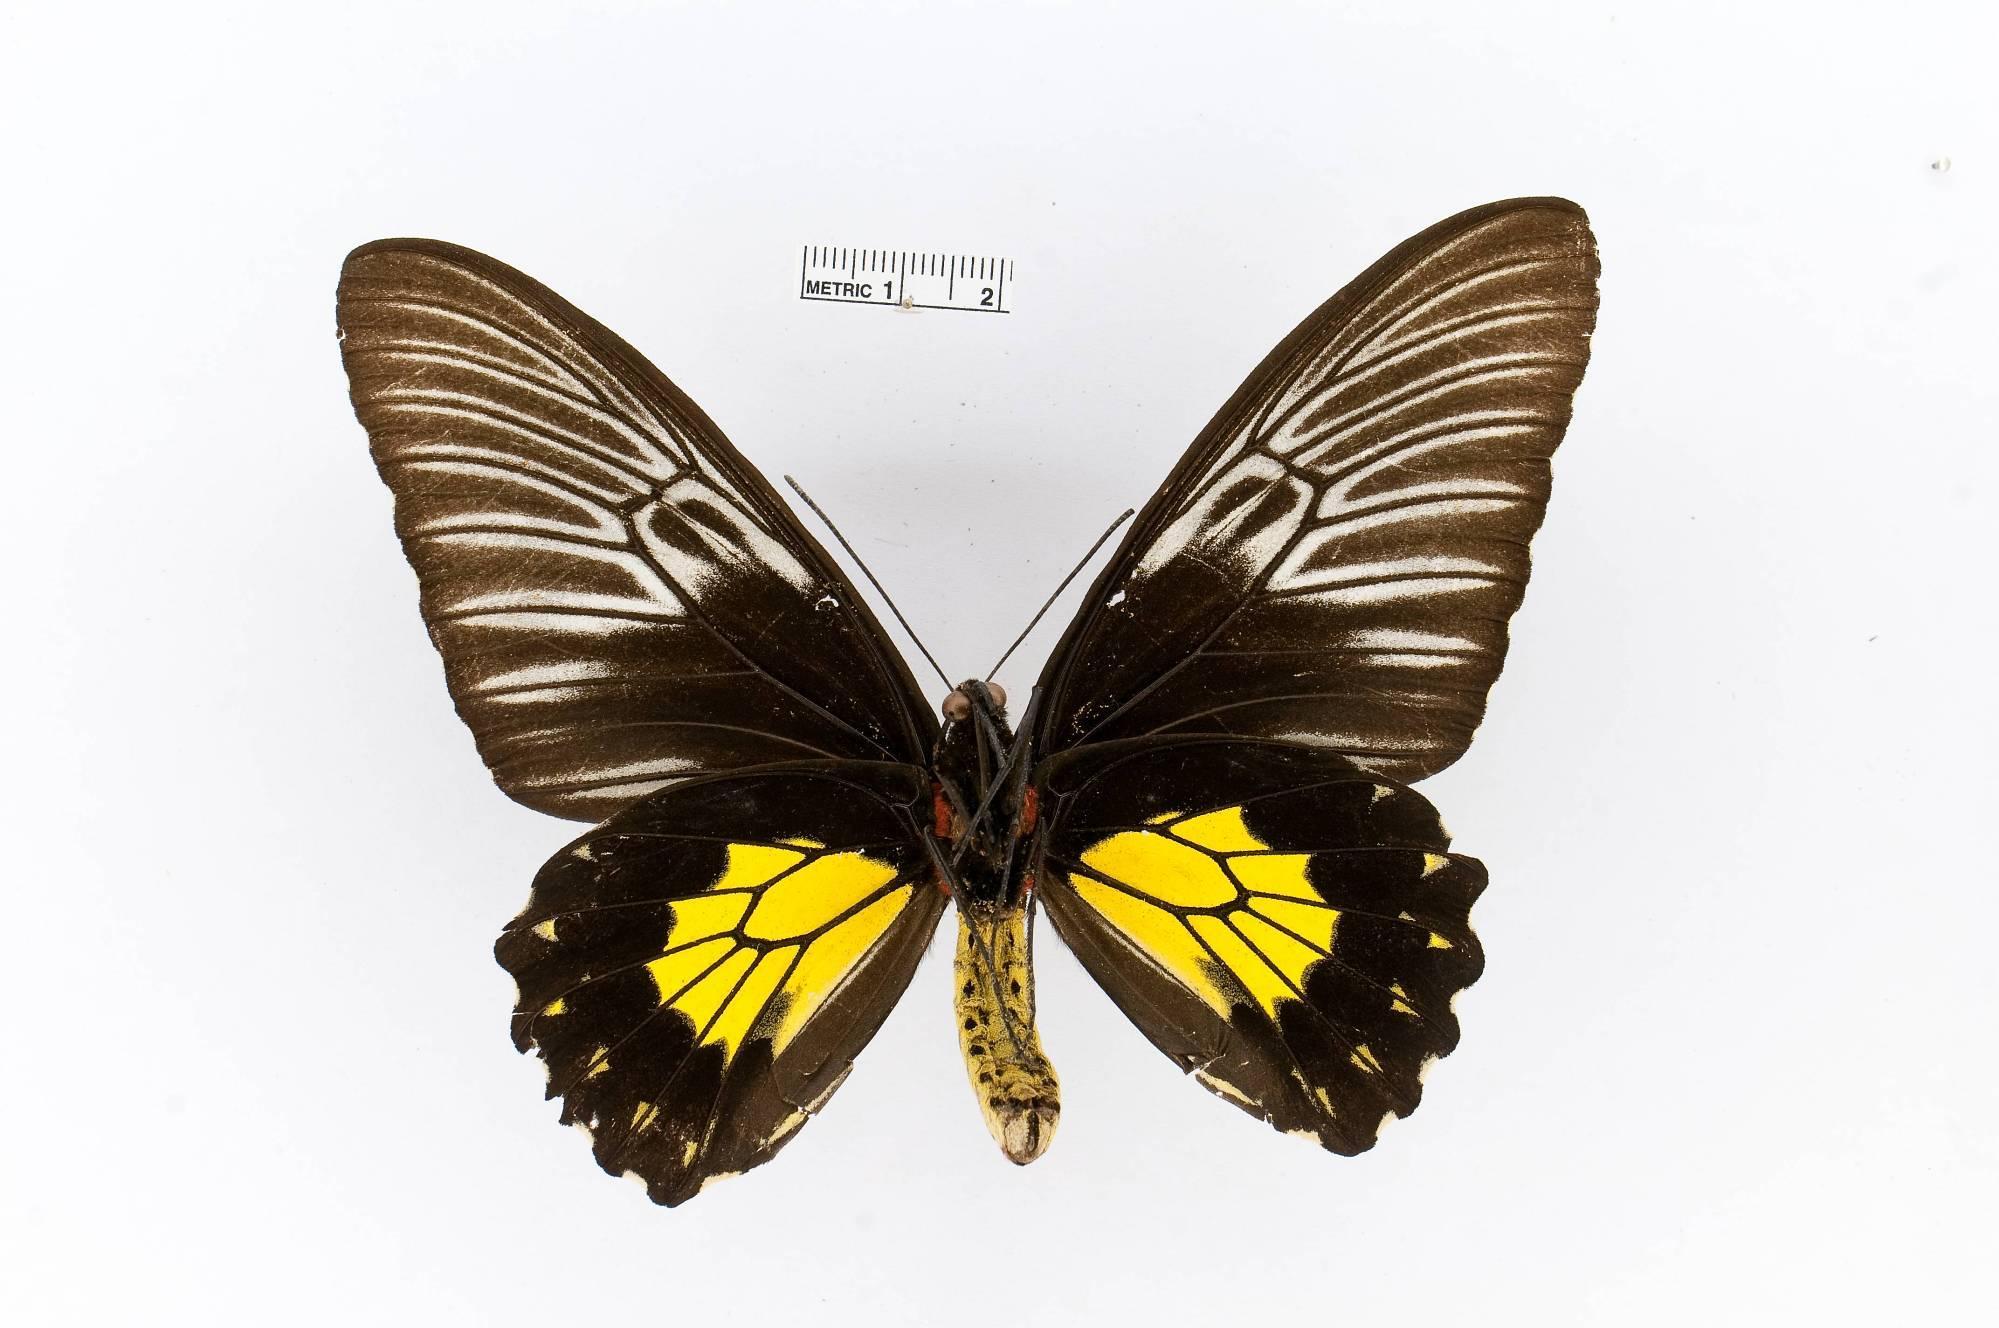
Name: Troides cerberus
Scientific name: Troides cerberus
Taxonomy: Animalia, Arthropoda, Insecta, Lepidoptera, Papilionidae, Papilioninae
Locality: Fort Mills, [Not Stated], Philippines
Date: [Not Stated]